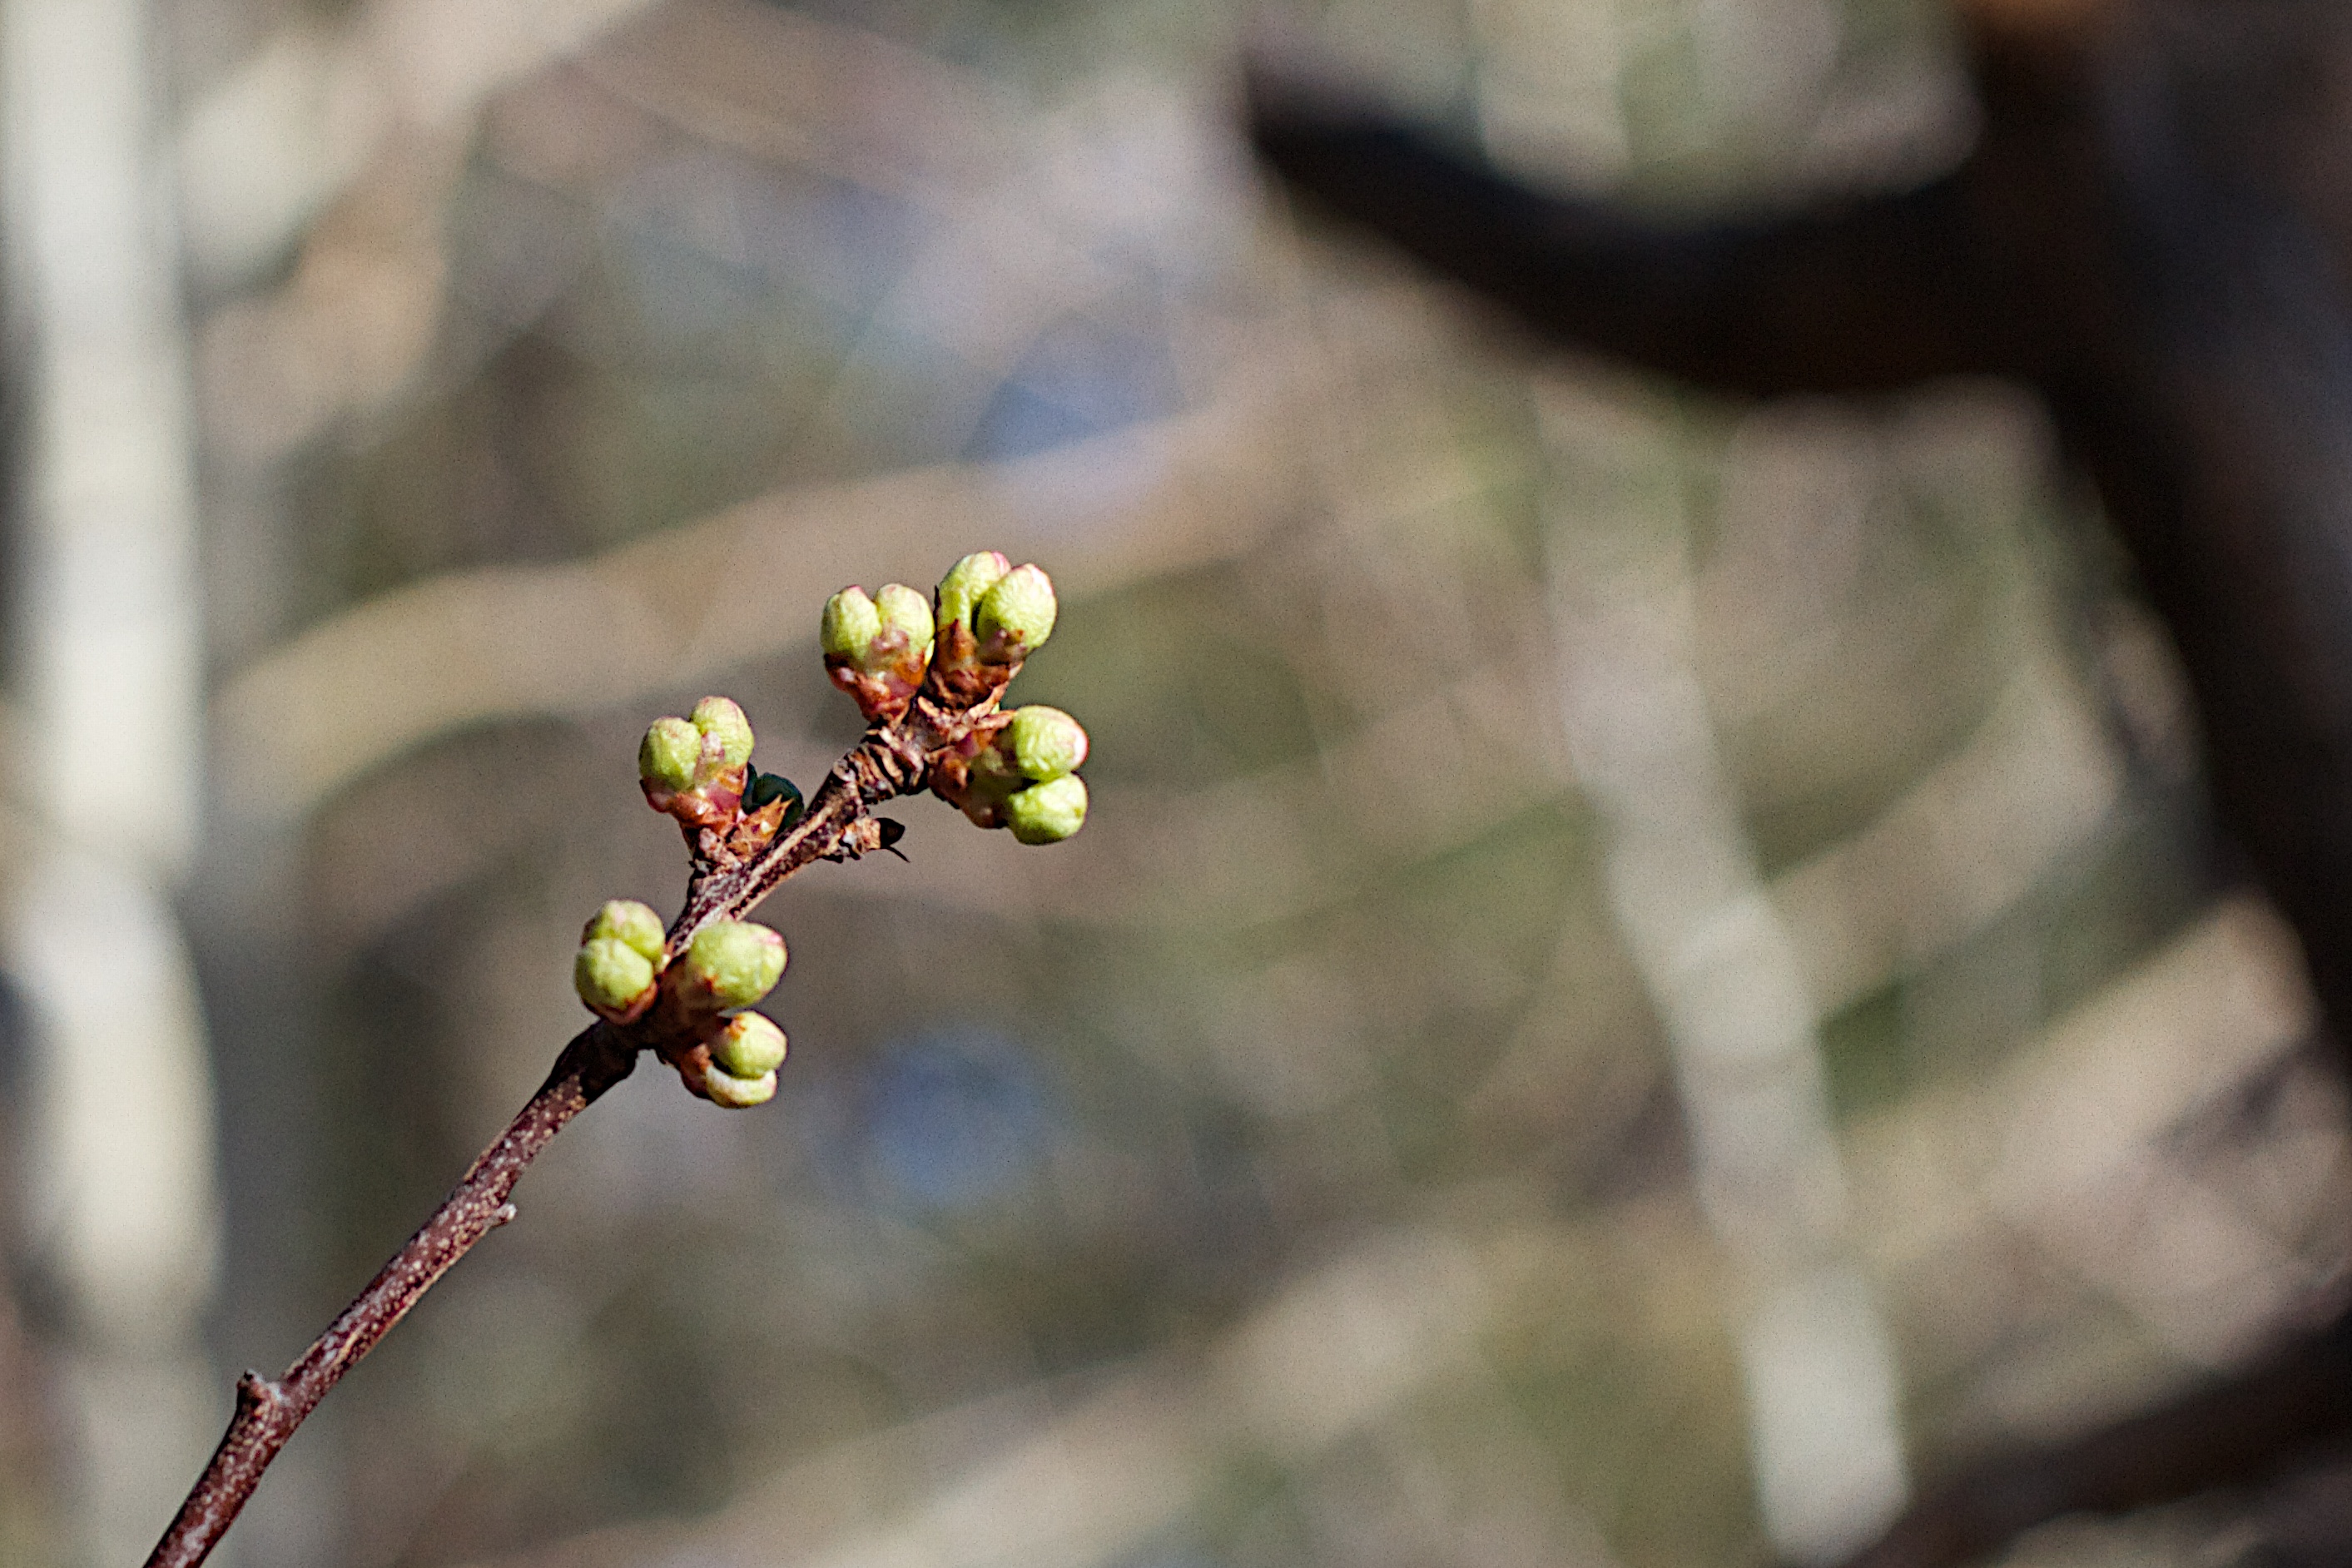
tree, nature, branch, blossom, plant, photography, leaf, flower, spring, green, produce, autumn, botany, flora, wildflower, close up, 2014365, macro photography, plant stem